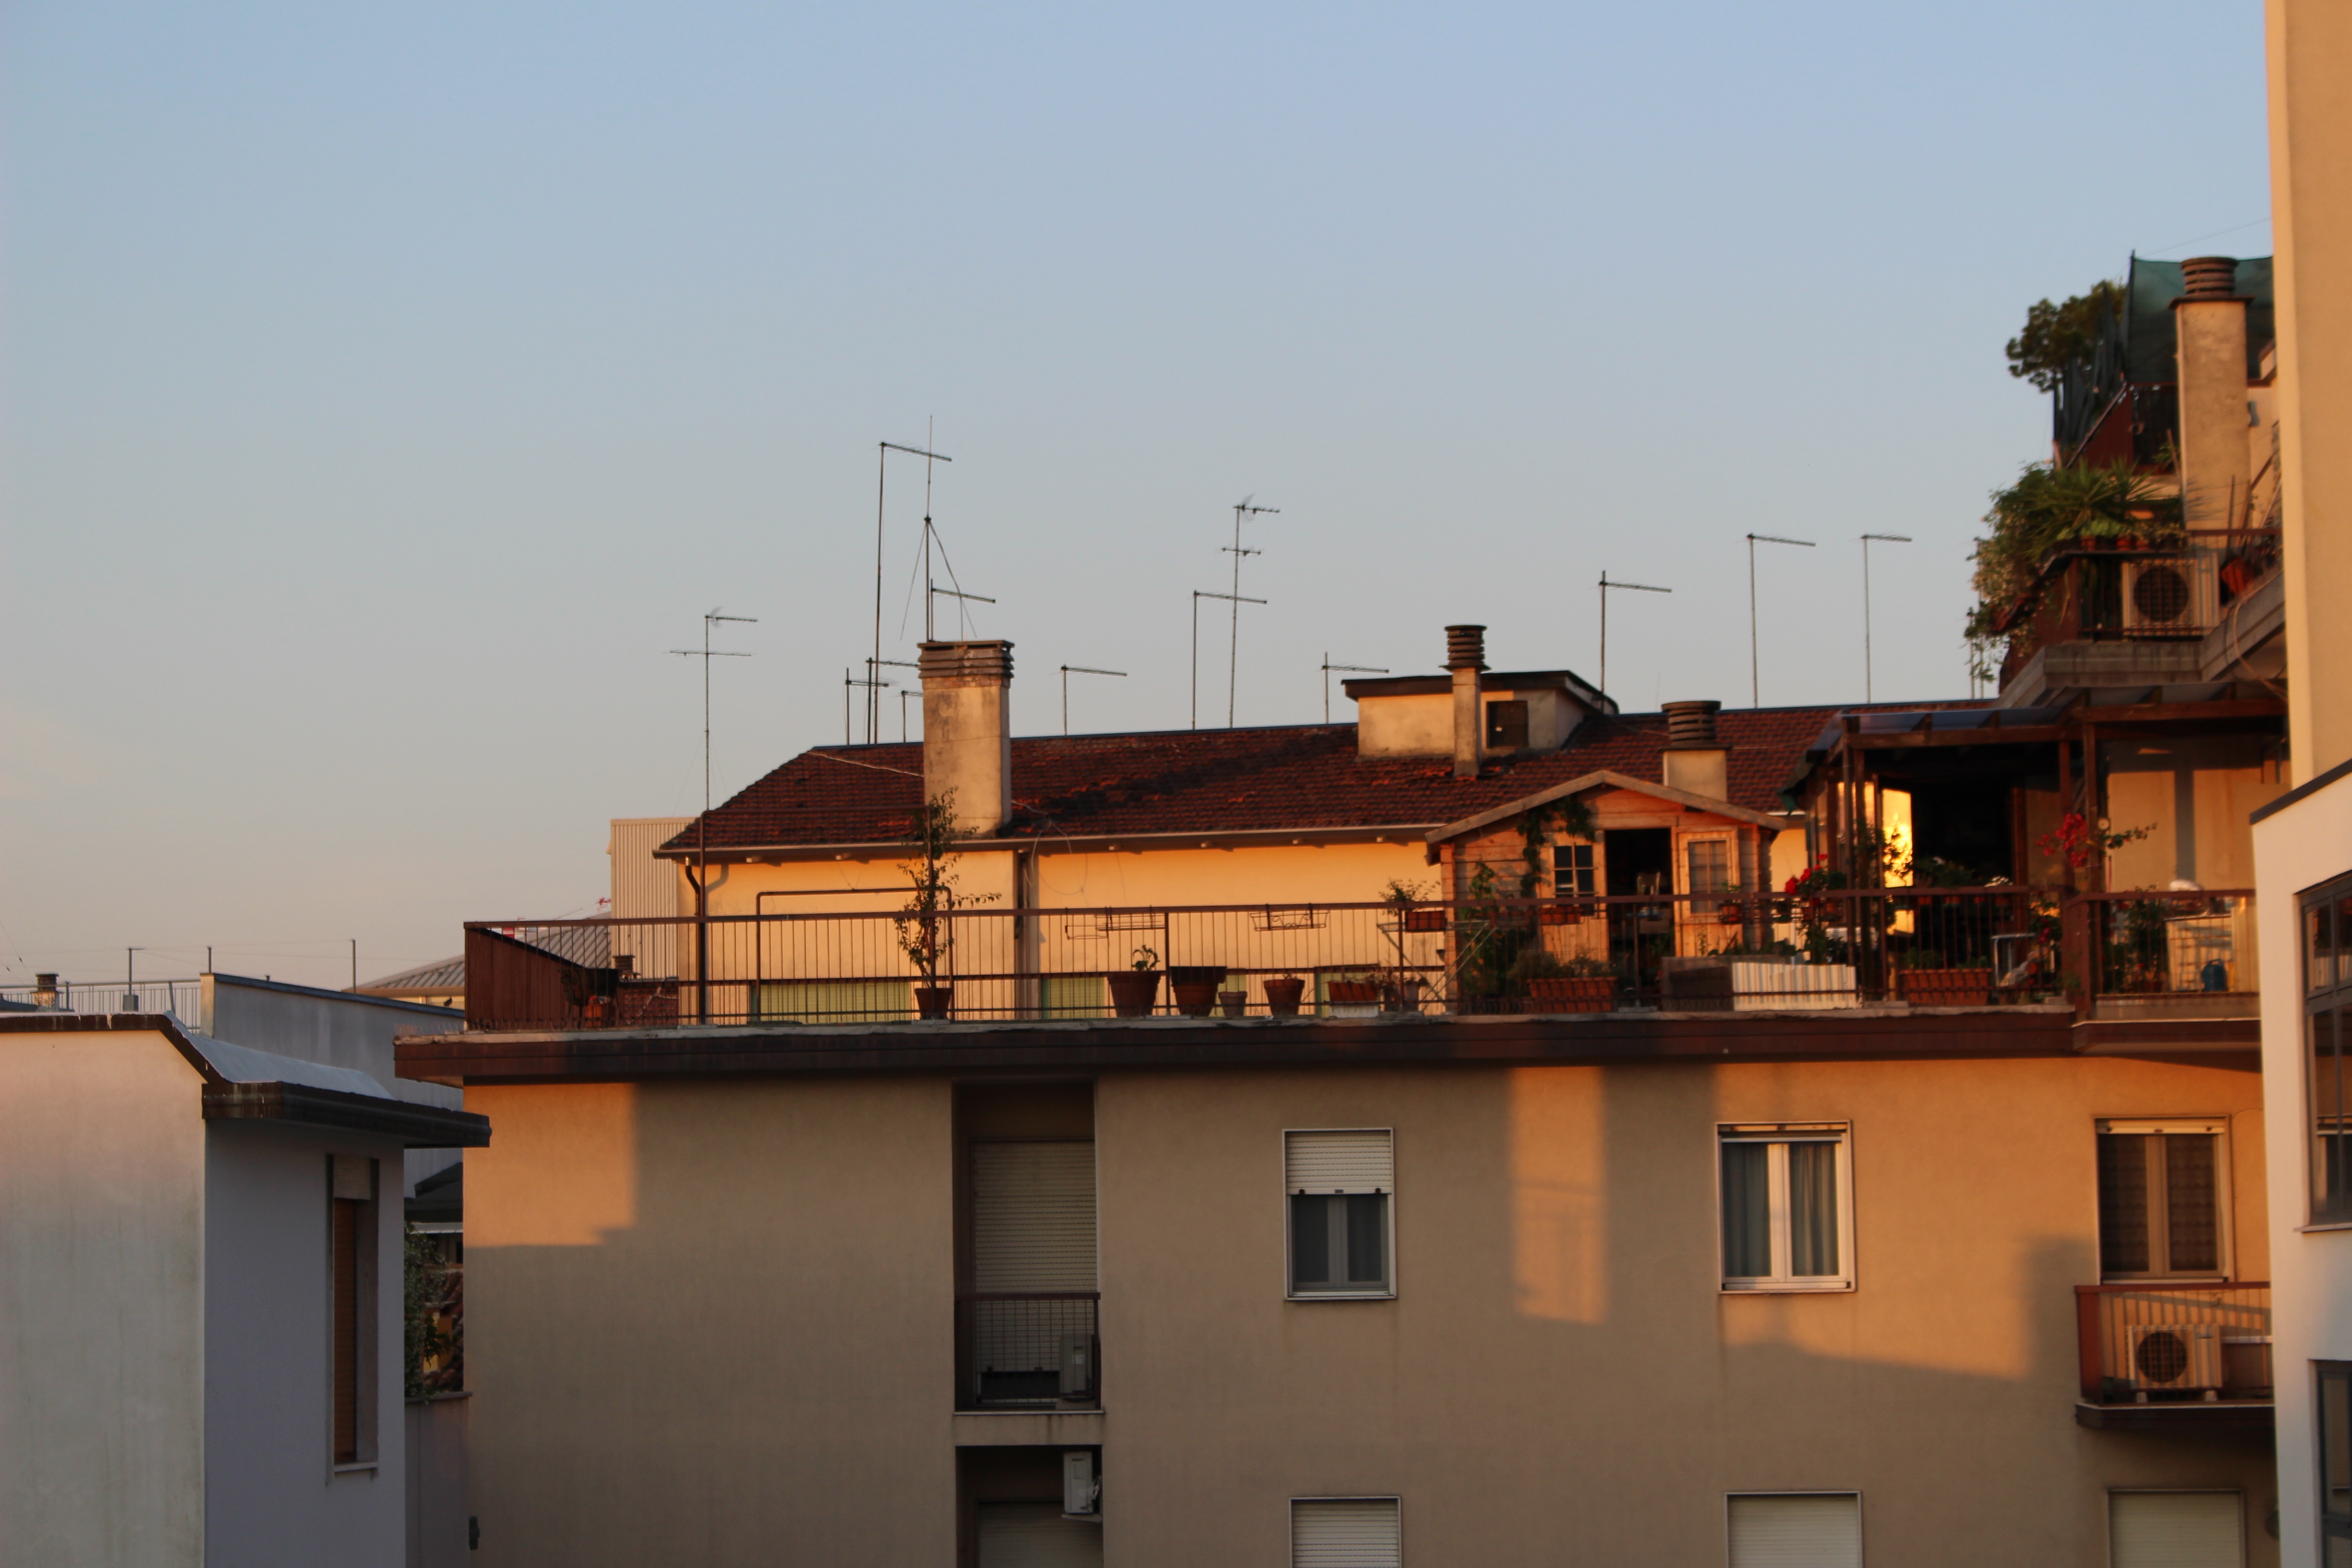
architecture, house, town, roof, facade